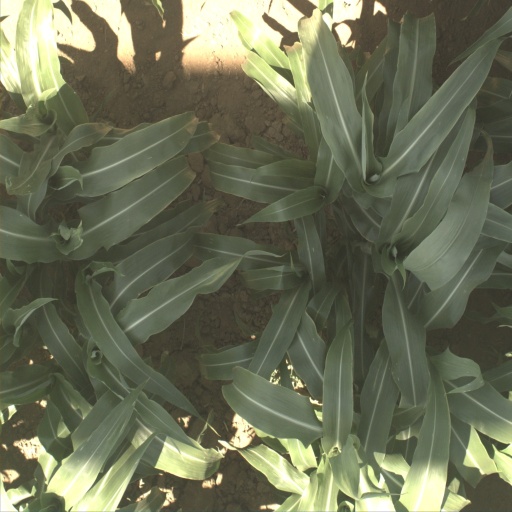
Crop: sorghum